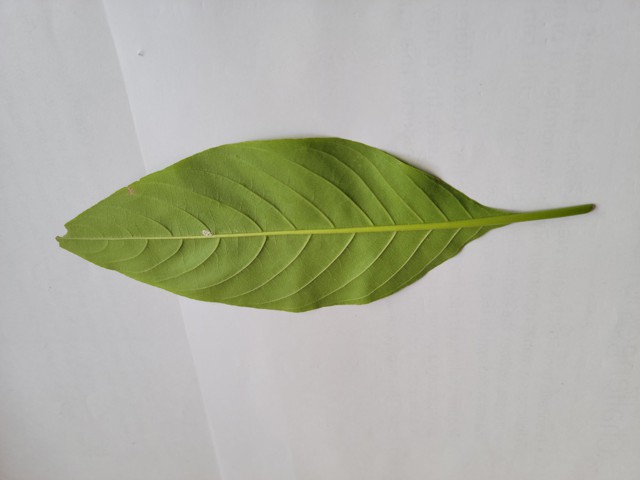
Plant: basok